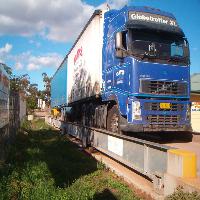
Weather: sun or clear